ThinkPad W series

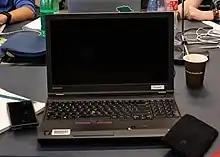
ThinkPad W541 (in front)

The W541 is a ThinkPad W540 featuring the new-style keyboard but with a re-introduction of the classic ThinkPad touchpad design. The prior ThinkPad touchpad design featured in the W540 and other 4th-gen ThinkPads was abandoned.